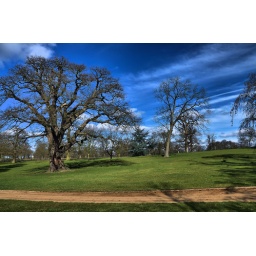
I just love to see the clouds formation and very blue horizon! Taken in Woburn Abbey gardens.